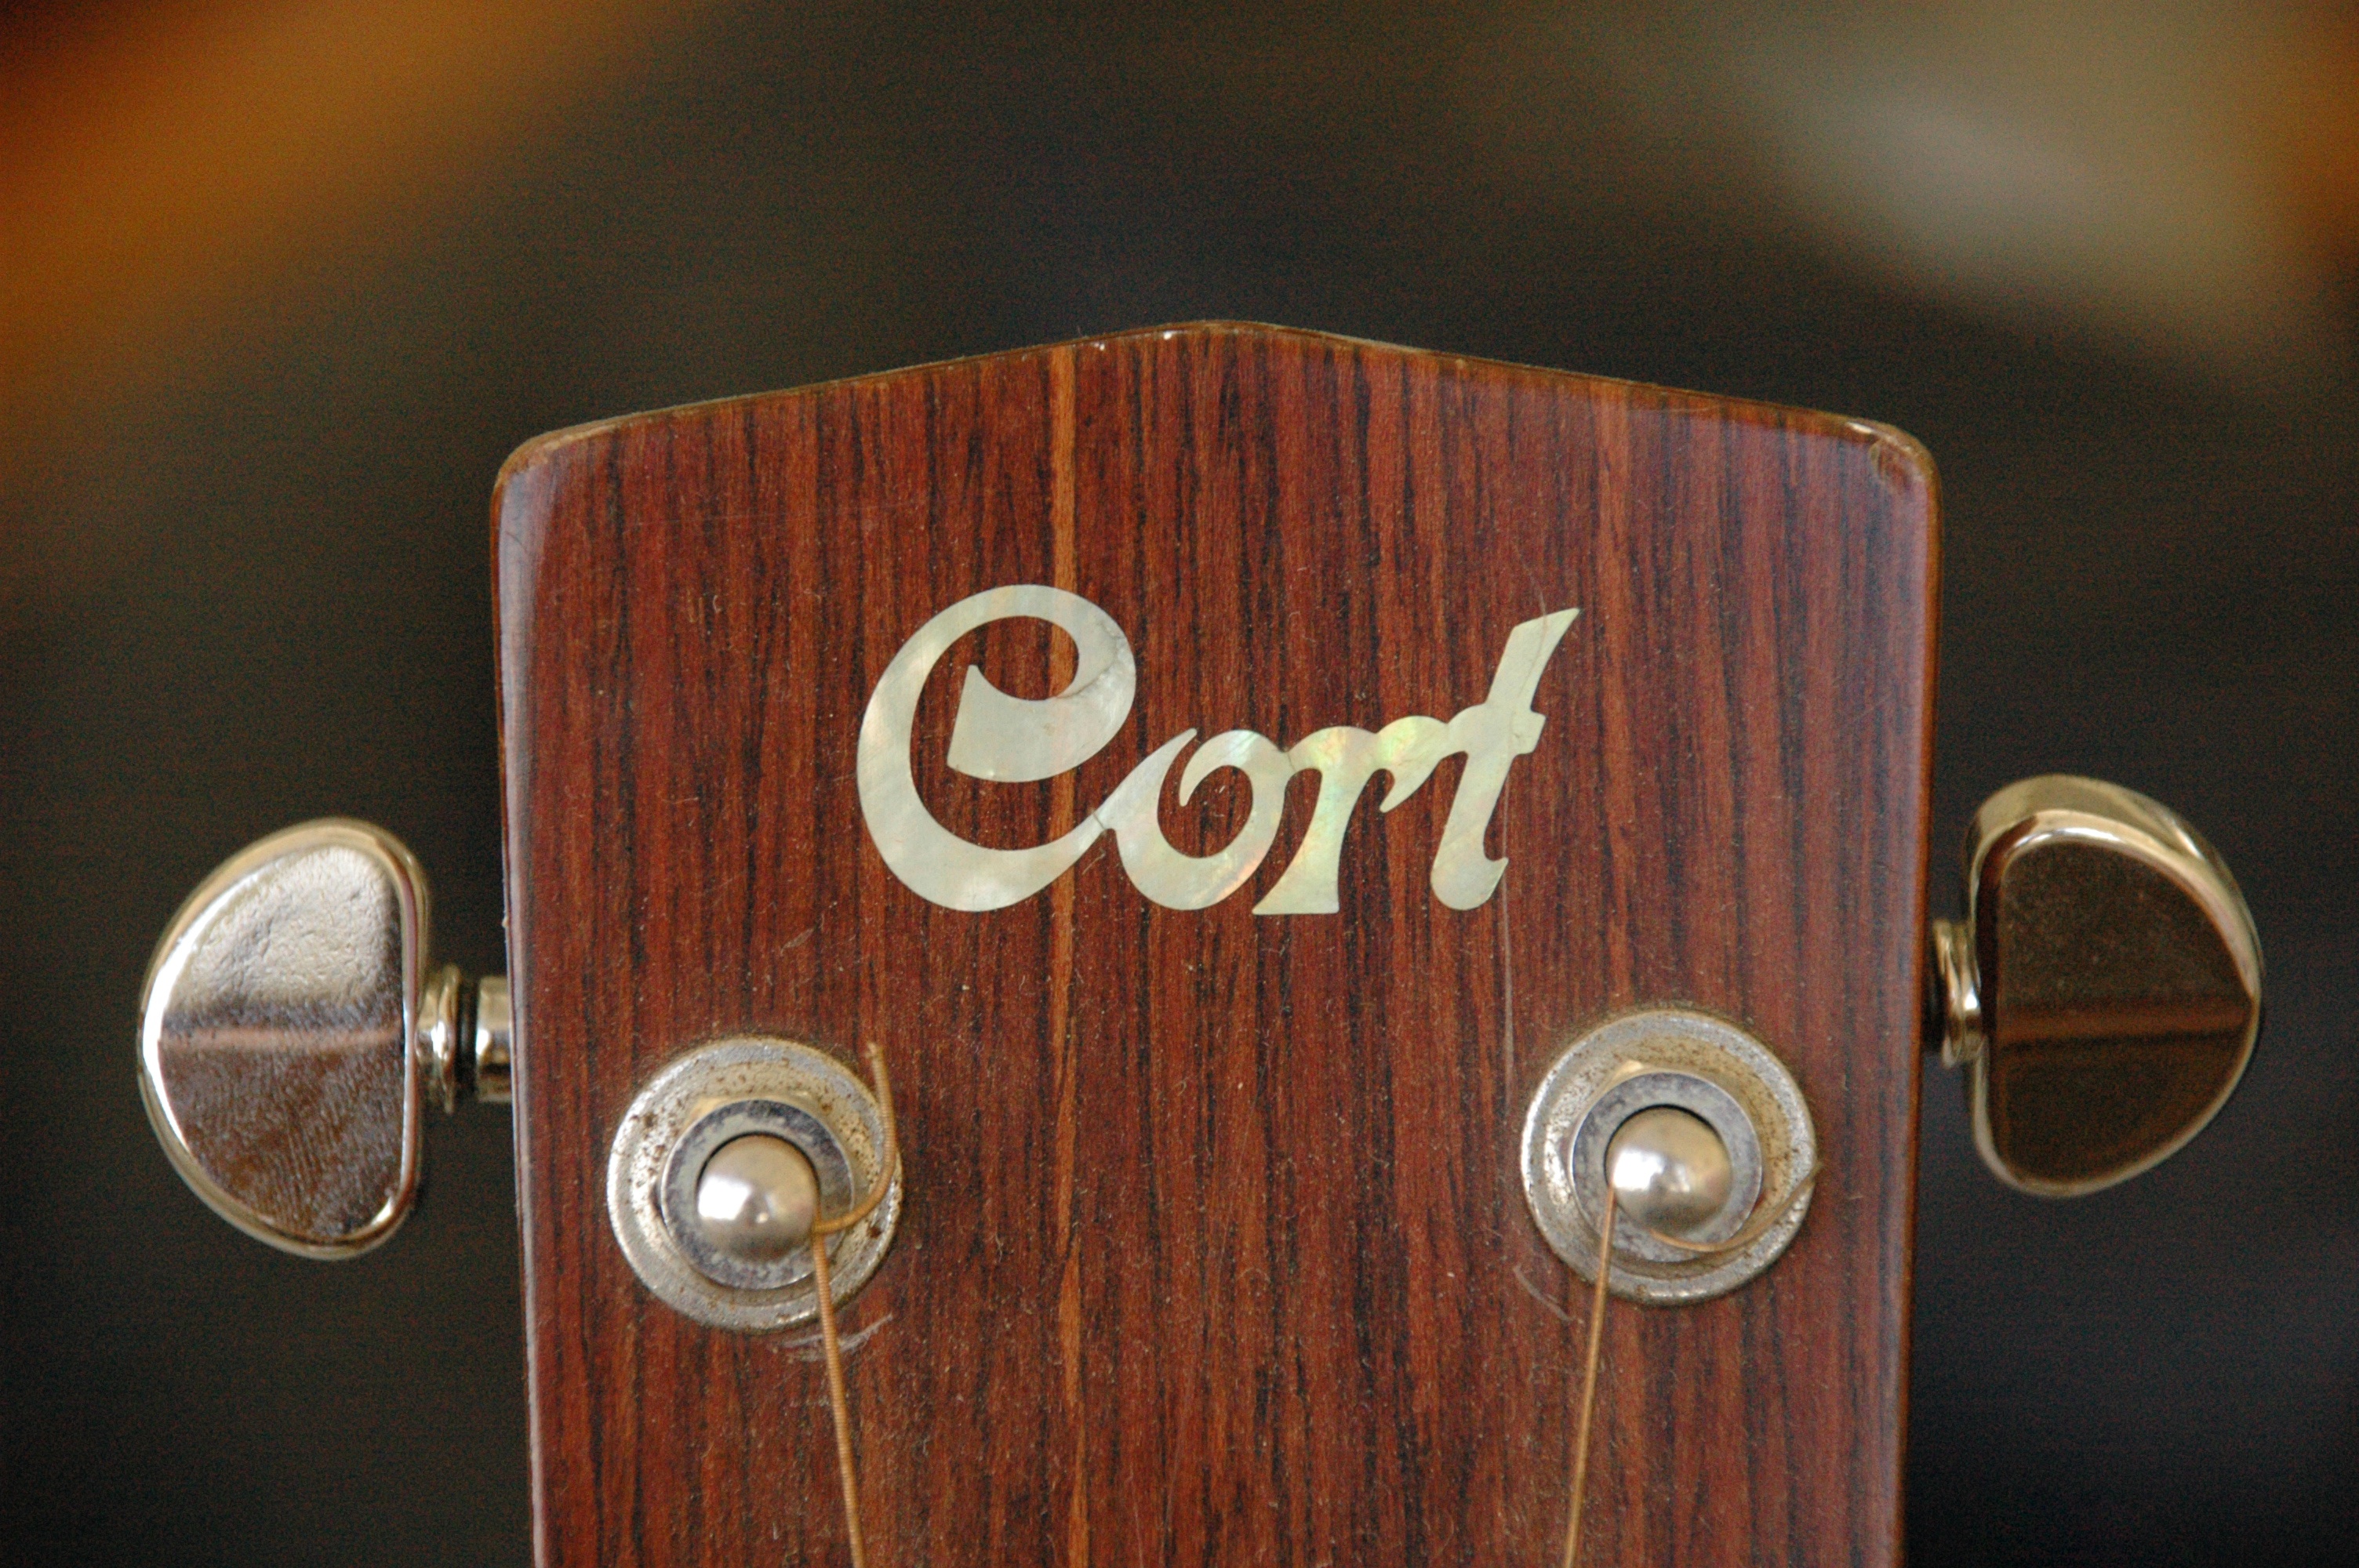
guitar, acoustic guitar, plucked string instruments, musical instrument, string instrument, wood, ukulele